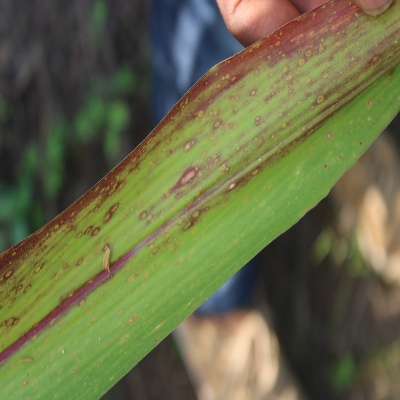
Crop: Maize
Condition: leaf blight